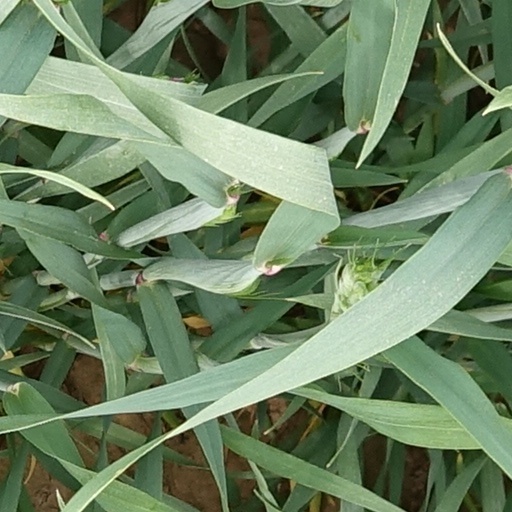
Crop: wheat